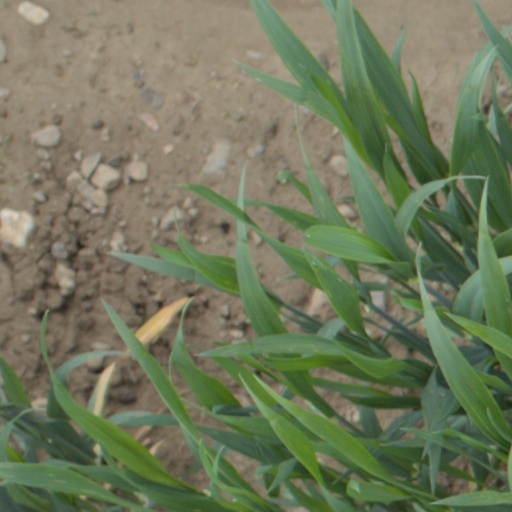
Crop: wheat